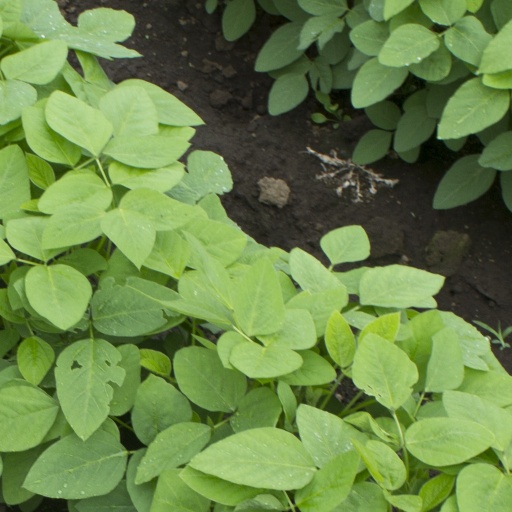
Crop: soybean